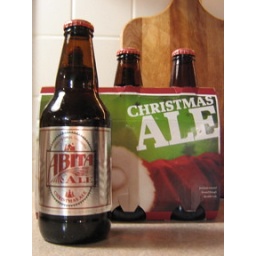
A bottle of Abita Christmas Ale standing in front of a six pack